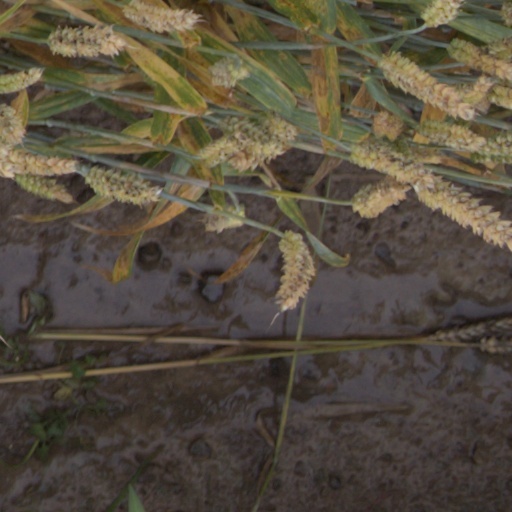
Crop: wheat